Leica M1

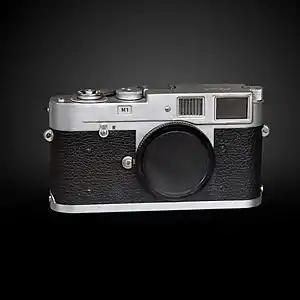
Leica M1 body

The Leica M1 is a 35 mm camera by Leica Camera AG, introduced in 1959. The M1 has a parallax-corrected viewfinder with frames for 35 and 50mm permanently displayed. 9431 were made.